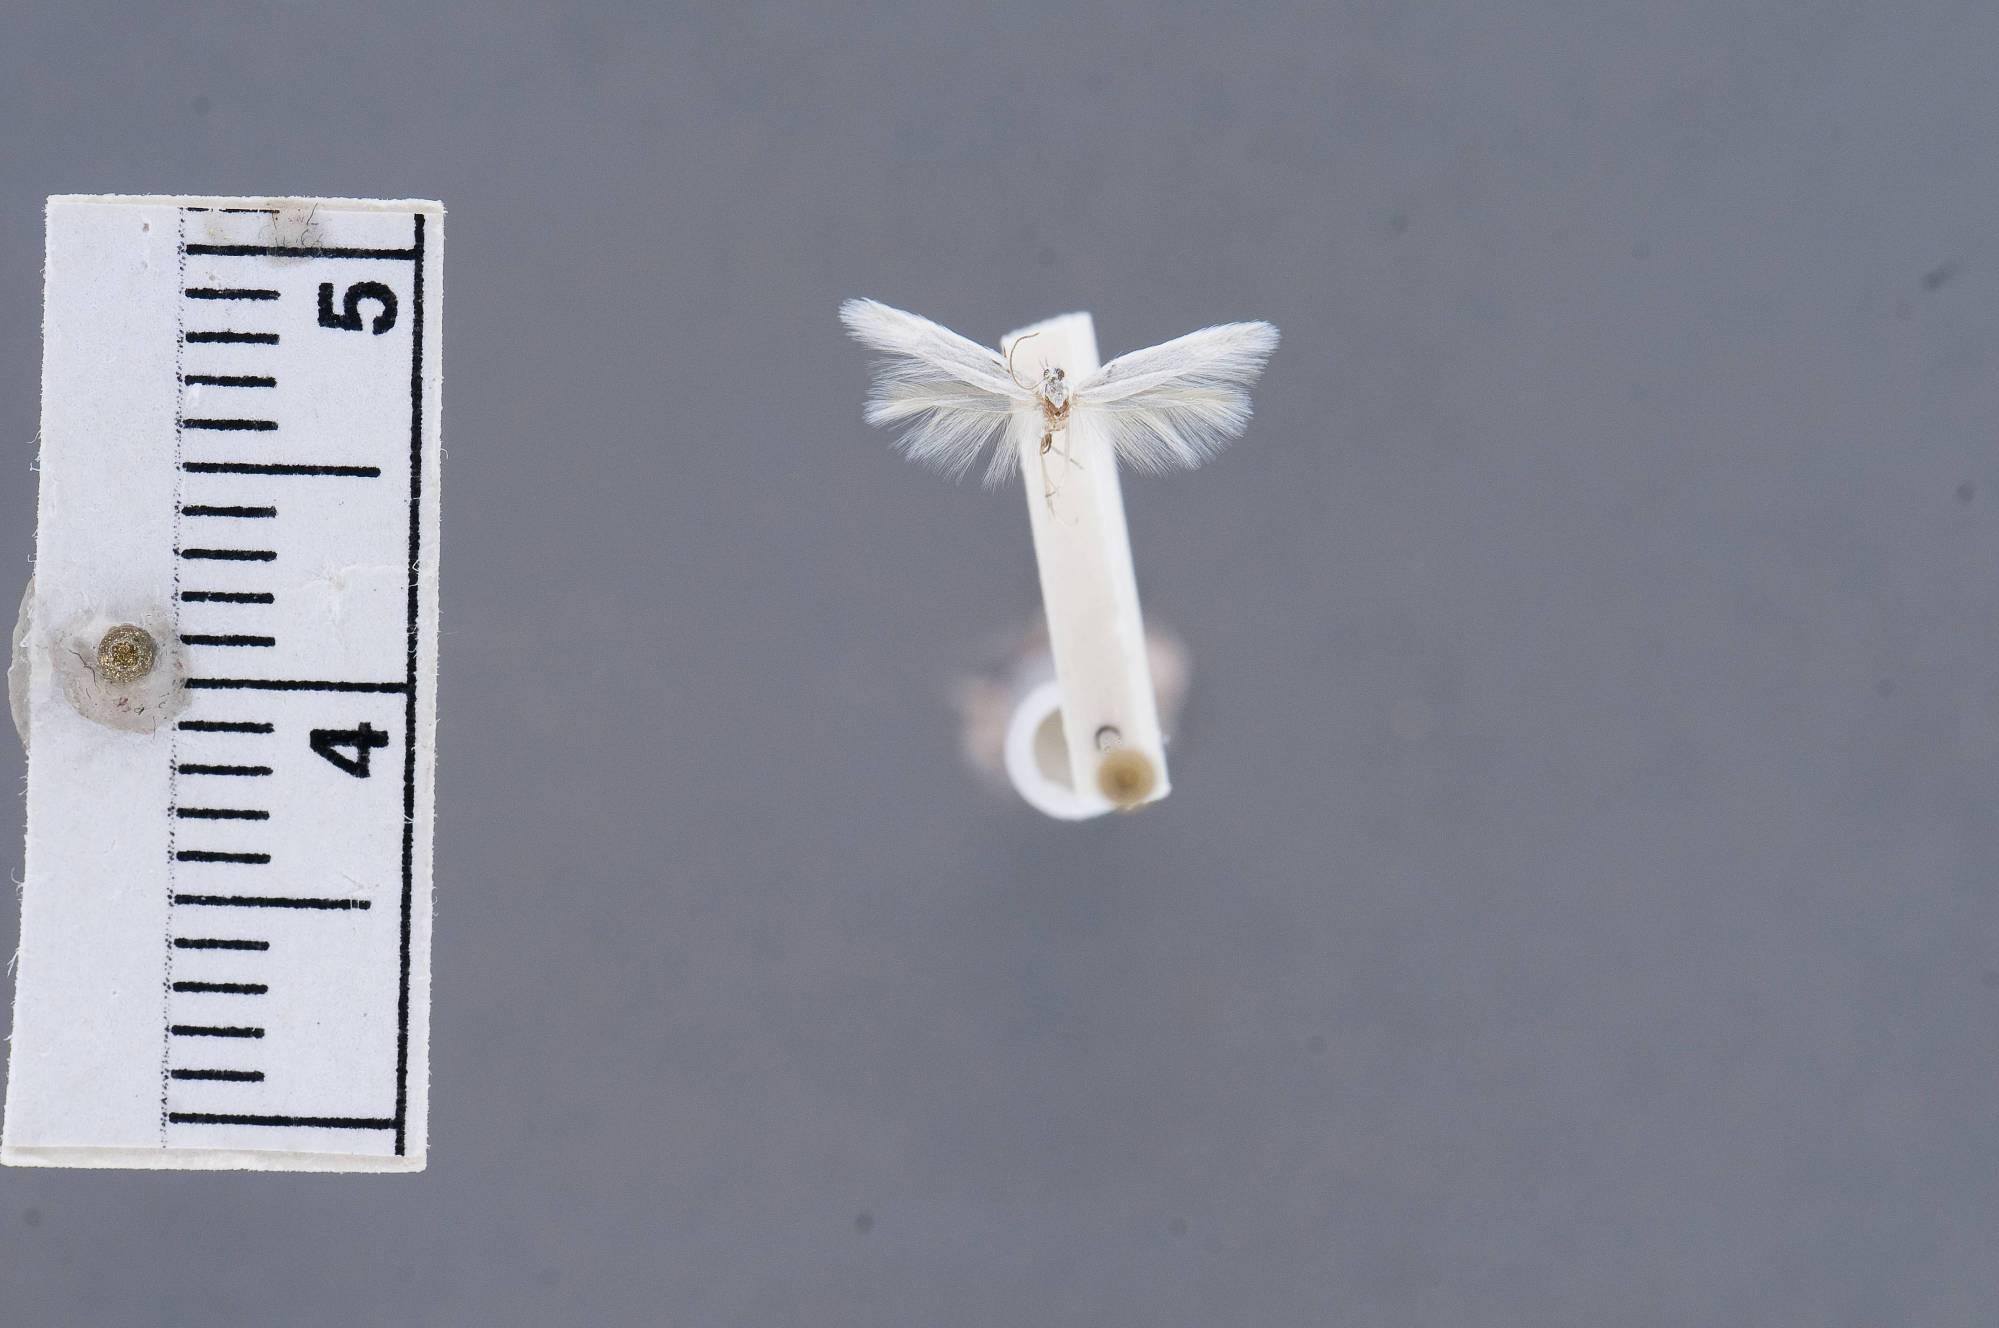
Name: Elachista achrantella
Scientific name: Elachista achrantella Kaila, 1997
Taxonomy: Animalia, Arthropoda, Insecta, Lepidoptera, Glossata, Elachistidae, Elachistinae
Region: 2499
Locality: Sand Dunes Staff Quarters, Alamosa, Colorado, United States
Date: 27 Jun 1982